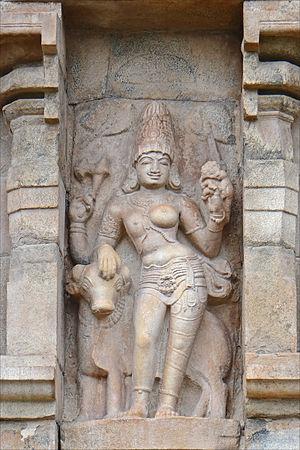
Le gynandromorphisme est une atypicité observable chez un individu qui présente à la fois des régions mâles et des régions femelles. Il touche parfois certains animaux, principalement des insectes, mais aussi des oiseaux, crustacés, etc.